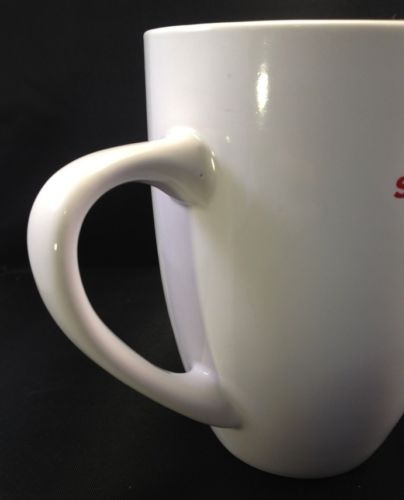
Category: mug